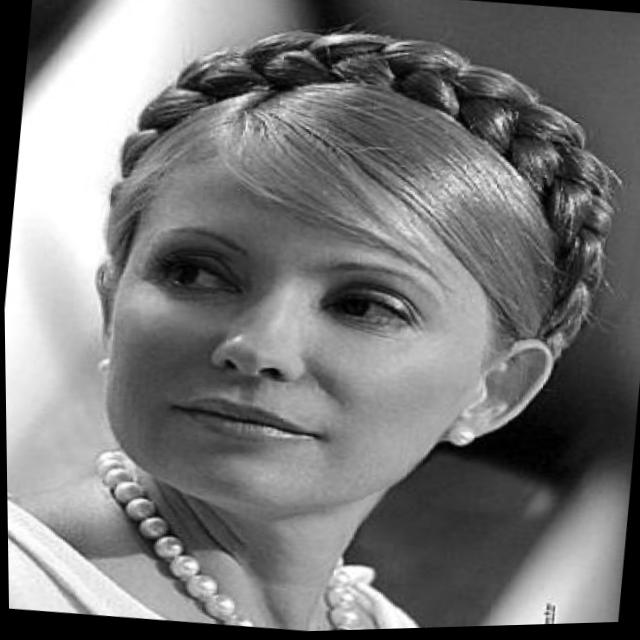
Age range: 45-64